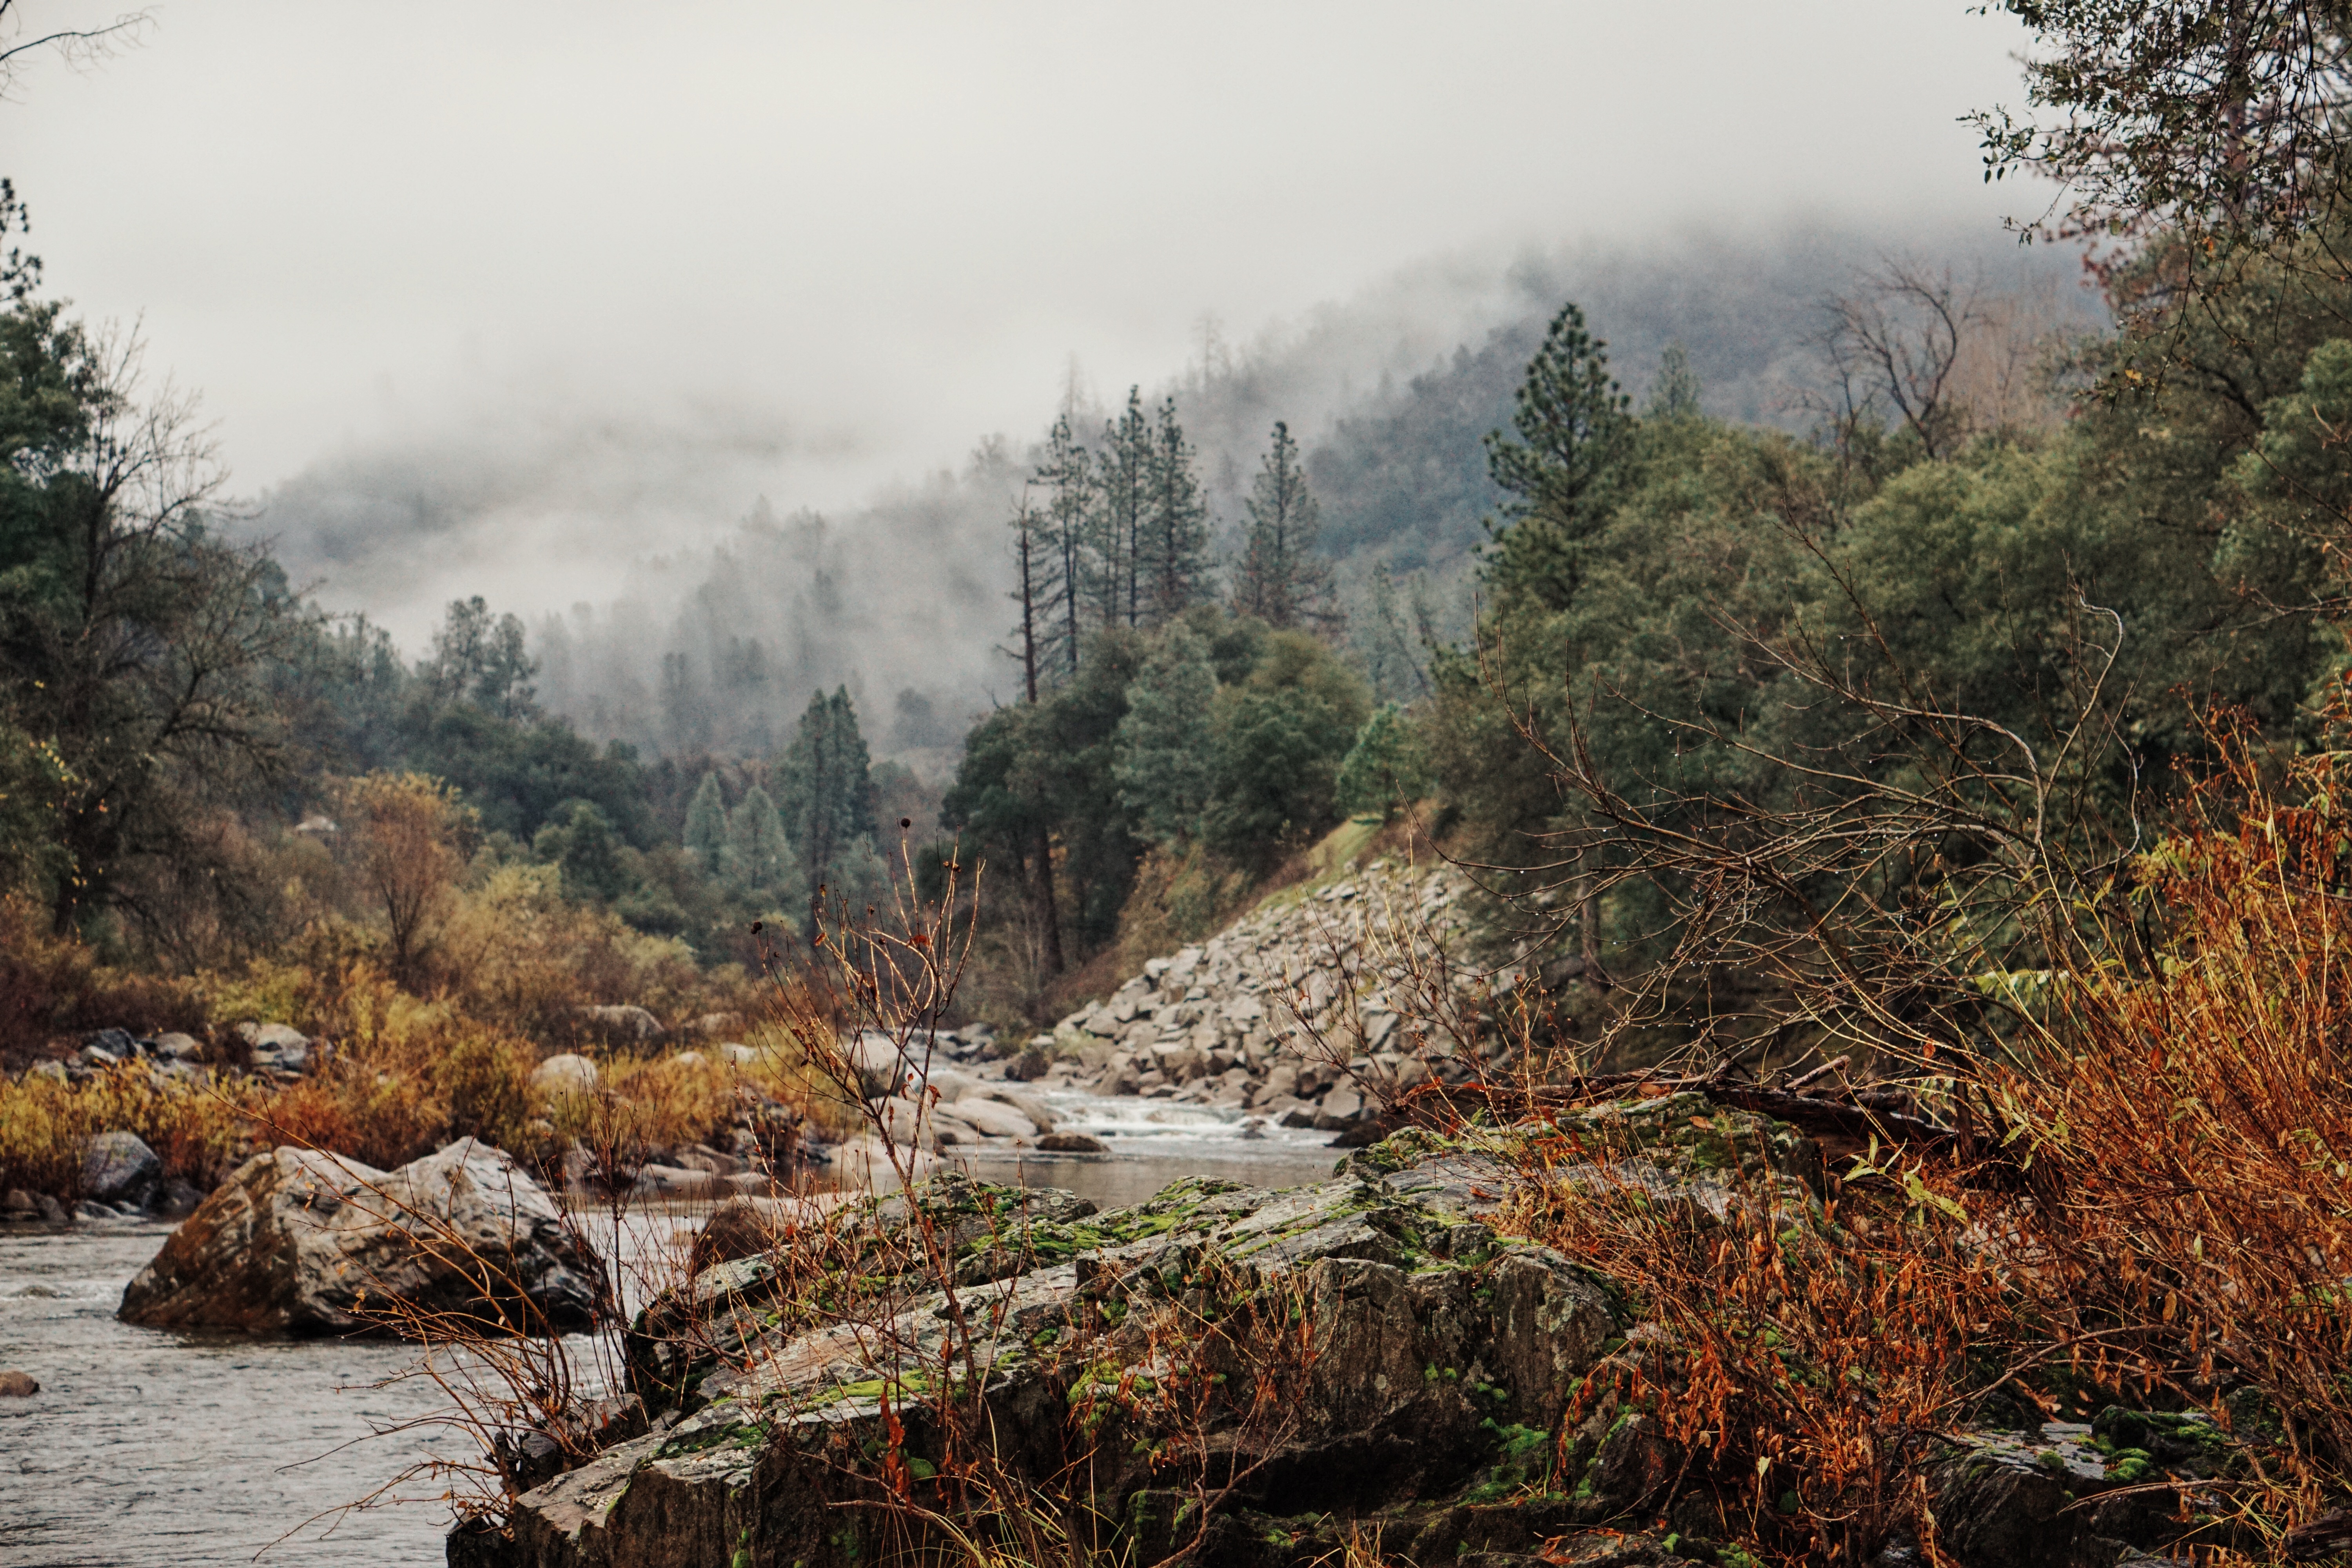
nature, natural landscape, atmospheric phenomenon, water, tree, wilderness, sky, natural environment, mist, forest, river, fog, biome, mountain, watercourse, cloud, leaf, autumn, winter, landscape, bank, stream, plant, national park, hill, woodland, mountain river, wood, old growth forest, state park, lake, valley, pine family